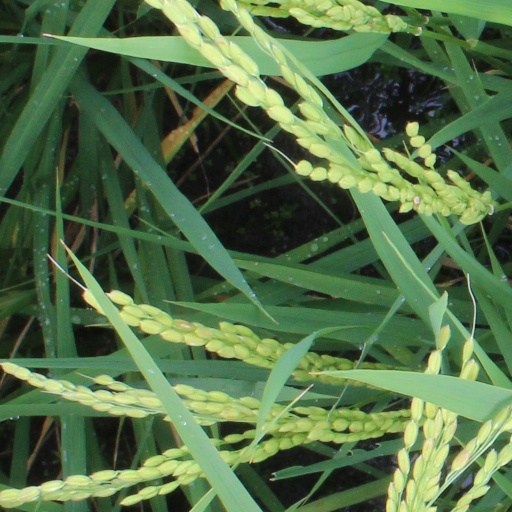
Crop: rice